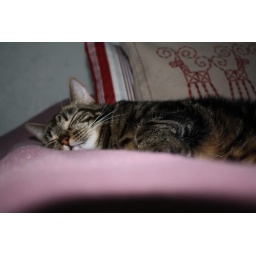
My cat was lying in bed so sweetly that i had to take a photo.